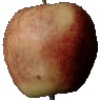
Label: red_apple